Handspring double salto forward tucked

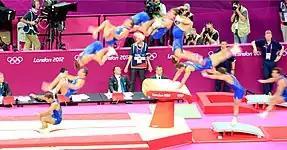
A multiple-exposure image of a gymnast performing the vault at the 2012 Summer Olympics.

The handspring double salto forward tucked, known as a Produnova in women's artistic gymnastics and a Roche in men's artistic gymnastics, is a vault consisting of a front handspring onto the vaulting horse and two front somersaults in a tucked position off it.